The Bostonians

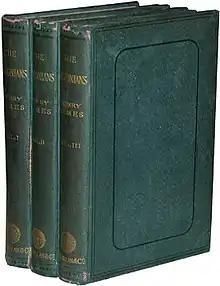
First edition

The Bostonians is a novel by Henry James, first published as a serial in "The Century Magazine" in 1885–1886 and then as a book in 1886. This bittersweet tragicomedy centres on an odd triangle of characters: Basil Ransom, a political conservative from Mississippi; Olive Chancellor, Ransom's cousin and a Boston feminist; and Verena Tarrant, a pretty, young protégée of Olive's in the feminist movement. The storyline concerns the struggle between Ransom and Olive for Verena's allegiance and affection, though the novel also includes a wide panorama of political activists, newspaper people, and quirky eccentrics.